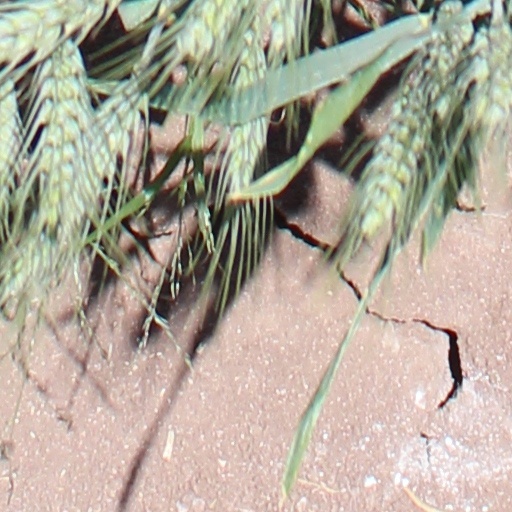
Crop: wheat